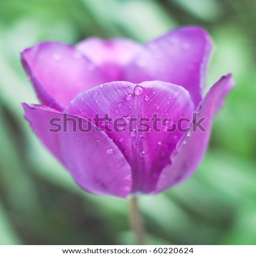
the photos are beautiful varietal collection of flowers in the sunlight